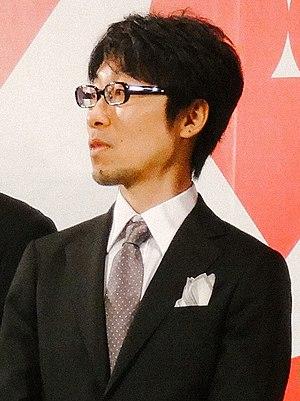
Yasuhiro Yoshiura est un réalisateur japonais d'animation né en 1980 à Hokkaidō. Il est fondateur du Studio Rikka pour lequel il occupe les postes de scénariste, producteur, animateur 3D, photographe et monteur, tout en s'occupant du design et de la planification.